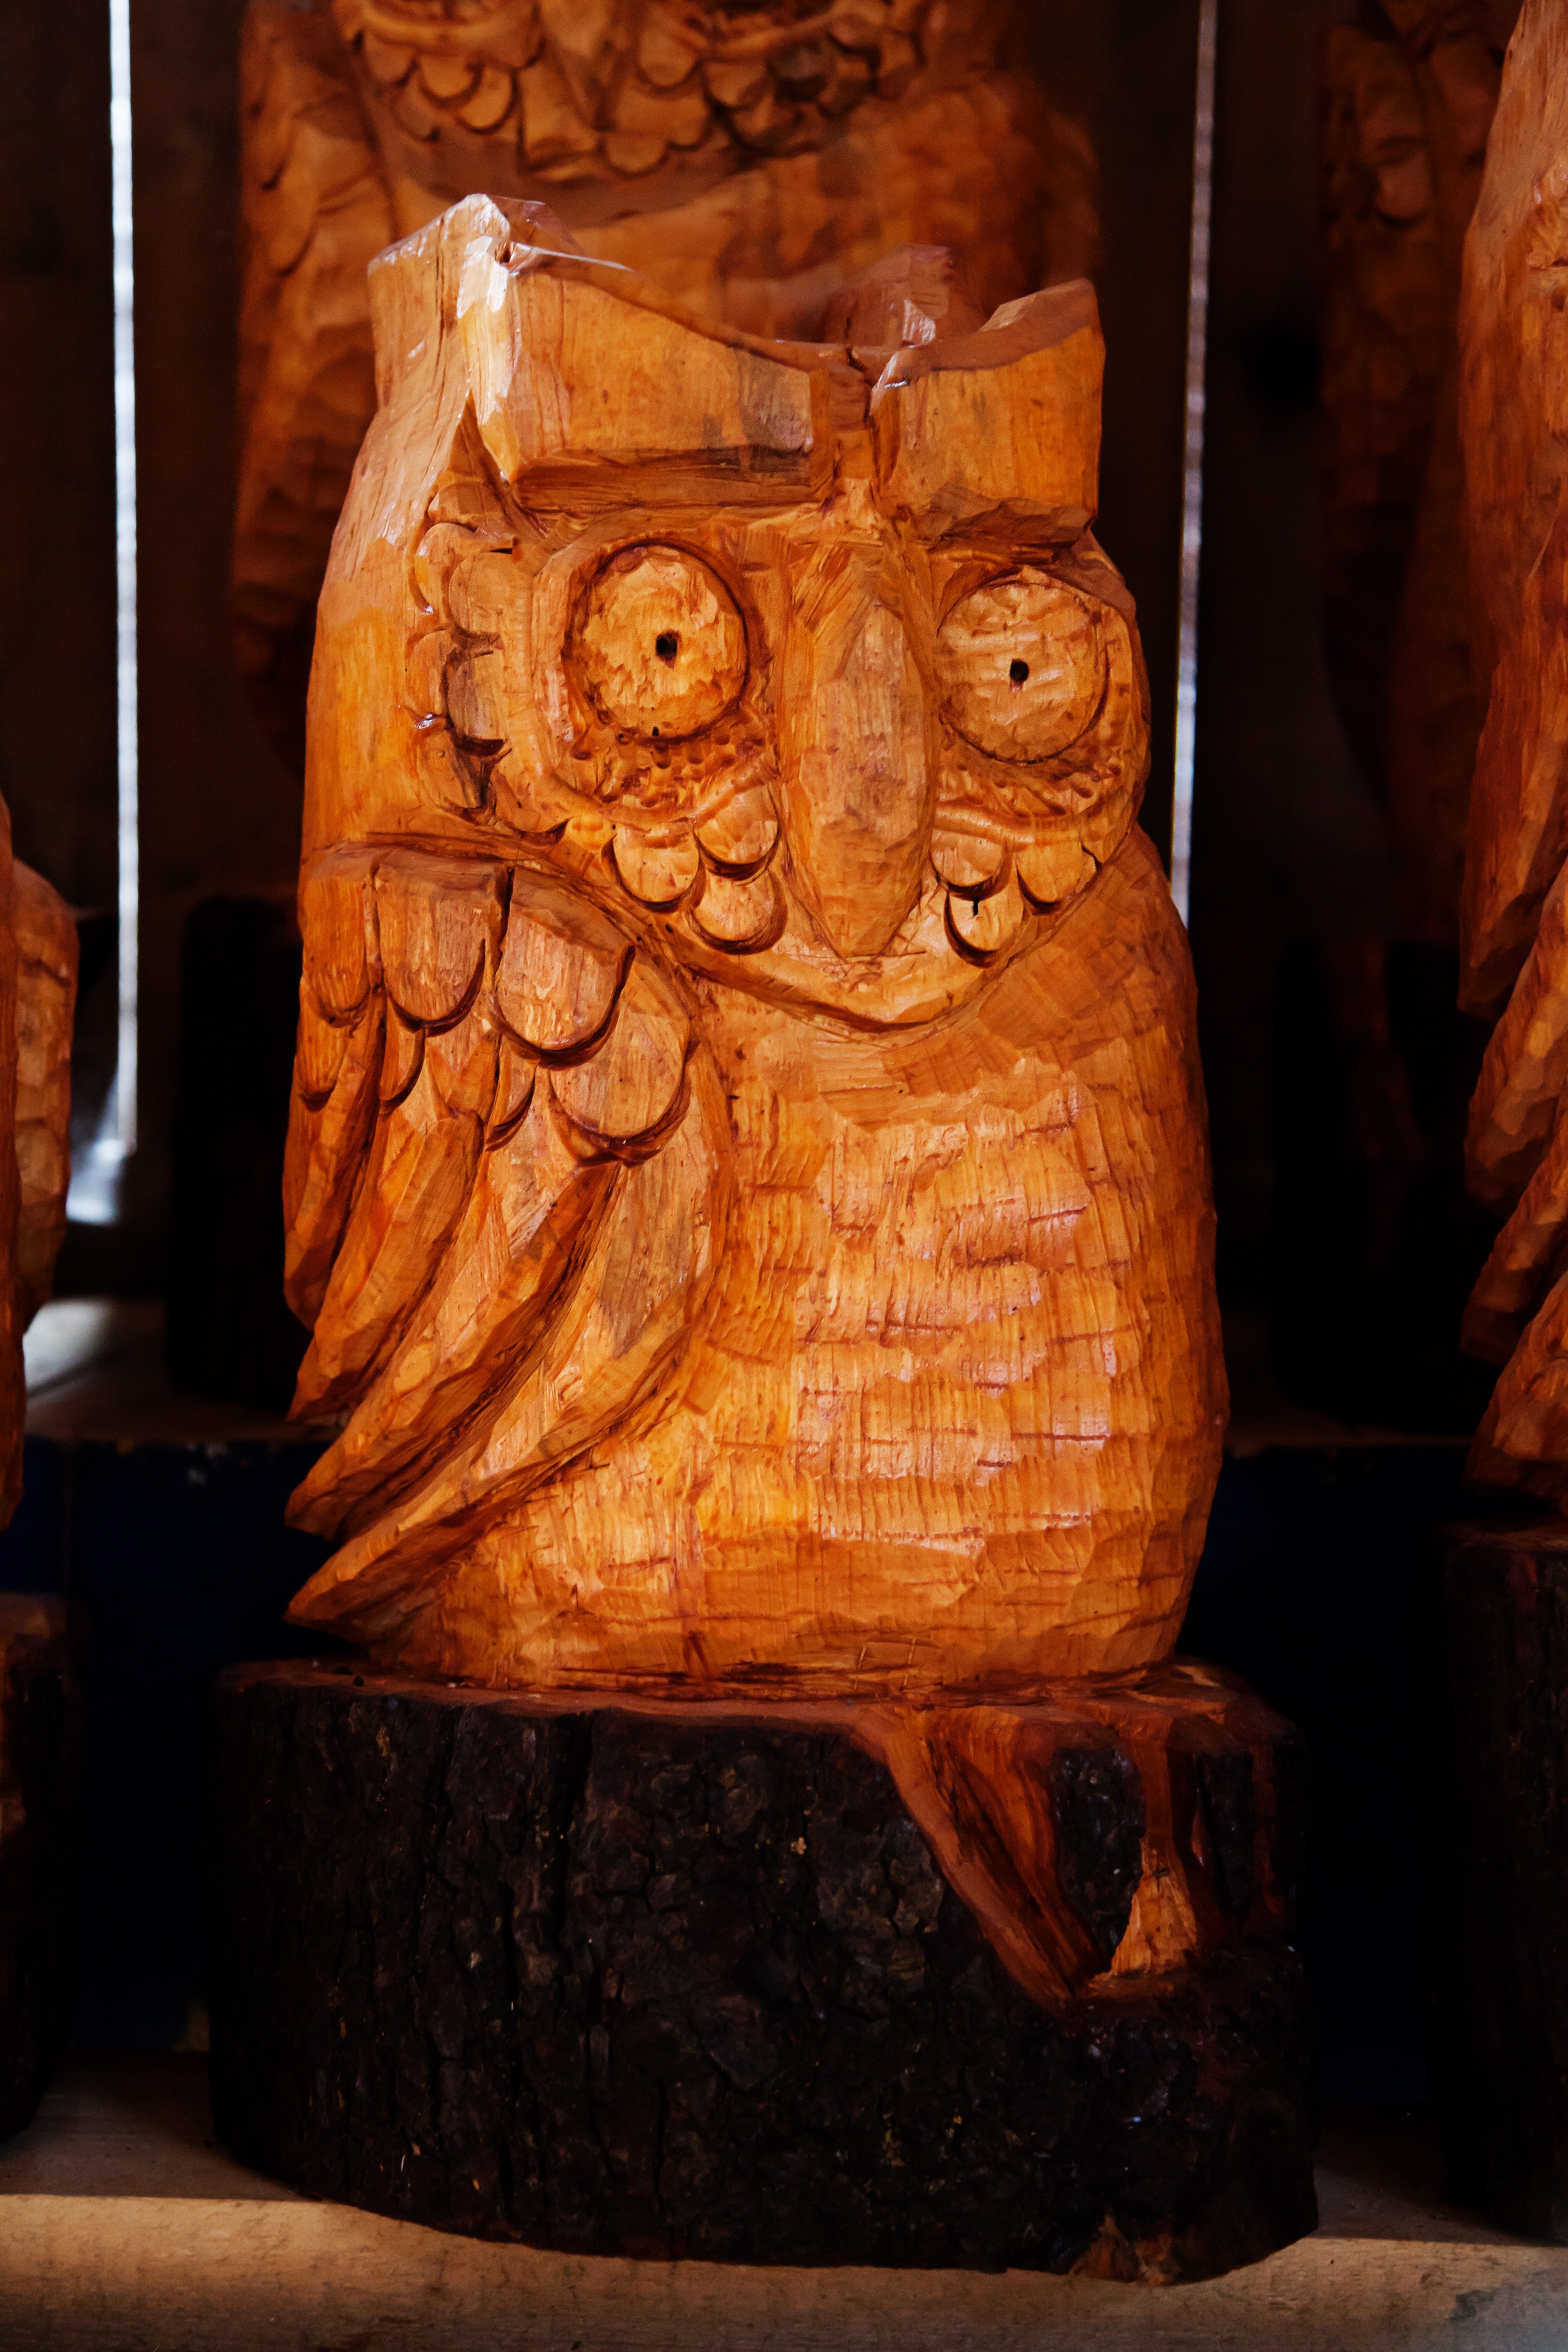
bird, wood, animal, monument, statue, decoration, symbol, brown, object, owl, sculpture, eyes, art, temple, wooden, figurine, carved, carving, wisdom, tiki, ancient history